Baltimore Belt Line

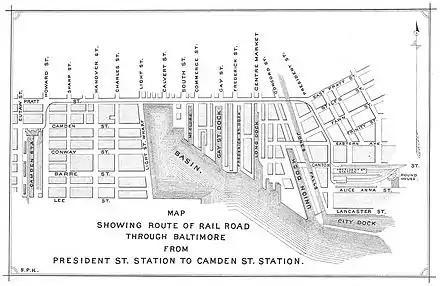
1861 map of the B&O-PW&B connection in south Baltimore, before its takeover by the Pennsylvania Railroad

From the 1830s to early 1870s, the B&O terminated in Baltimore, but offered passenger and freight service onward to New York via the Philadelphia, Wilmington and Baltimore Railroad (PW&B). The connection was unwieldy: train cars were pulled by horses on tracks laid on surface streets from the B&O station (first the Pratt Street Depot at Pratt and South Charles Streets, then after 1856, Camden Street Station) eastward along East Pratt Street past the harbor's waterfront piers to PW&B's President Street Station (built 1849–1850) at President and Fleet Streets. Horses were used because steam locomotives were forbidden to run on downtown streets by ordinances passed by the Baltimore City Council in 1831, in the more primitive years of American railroading.